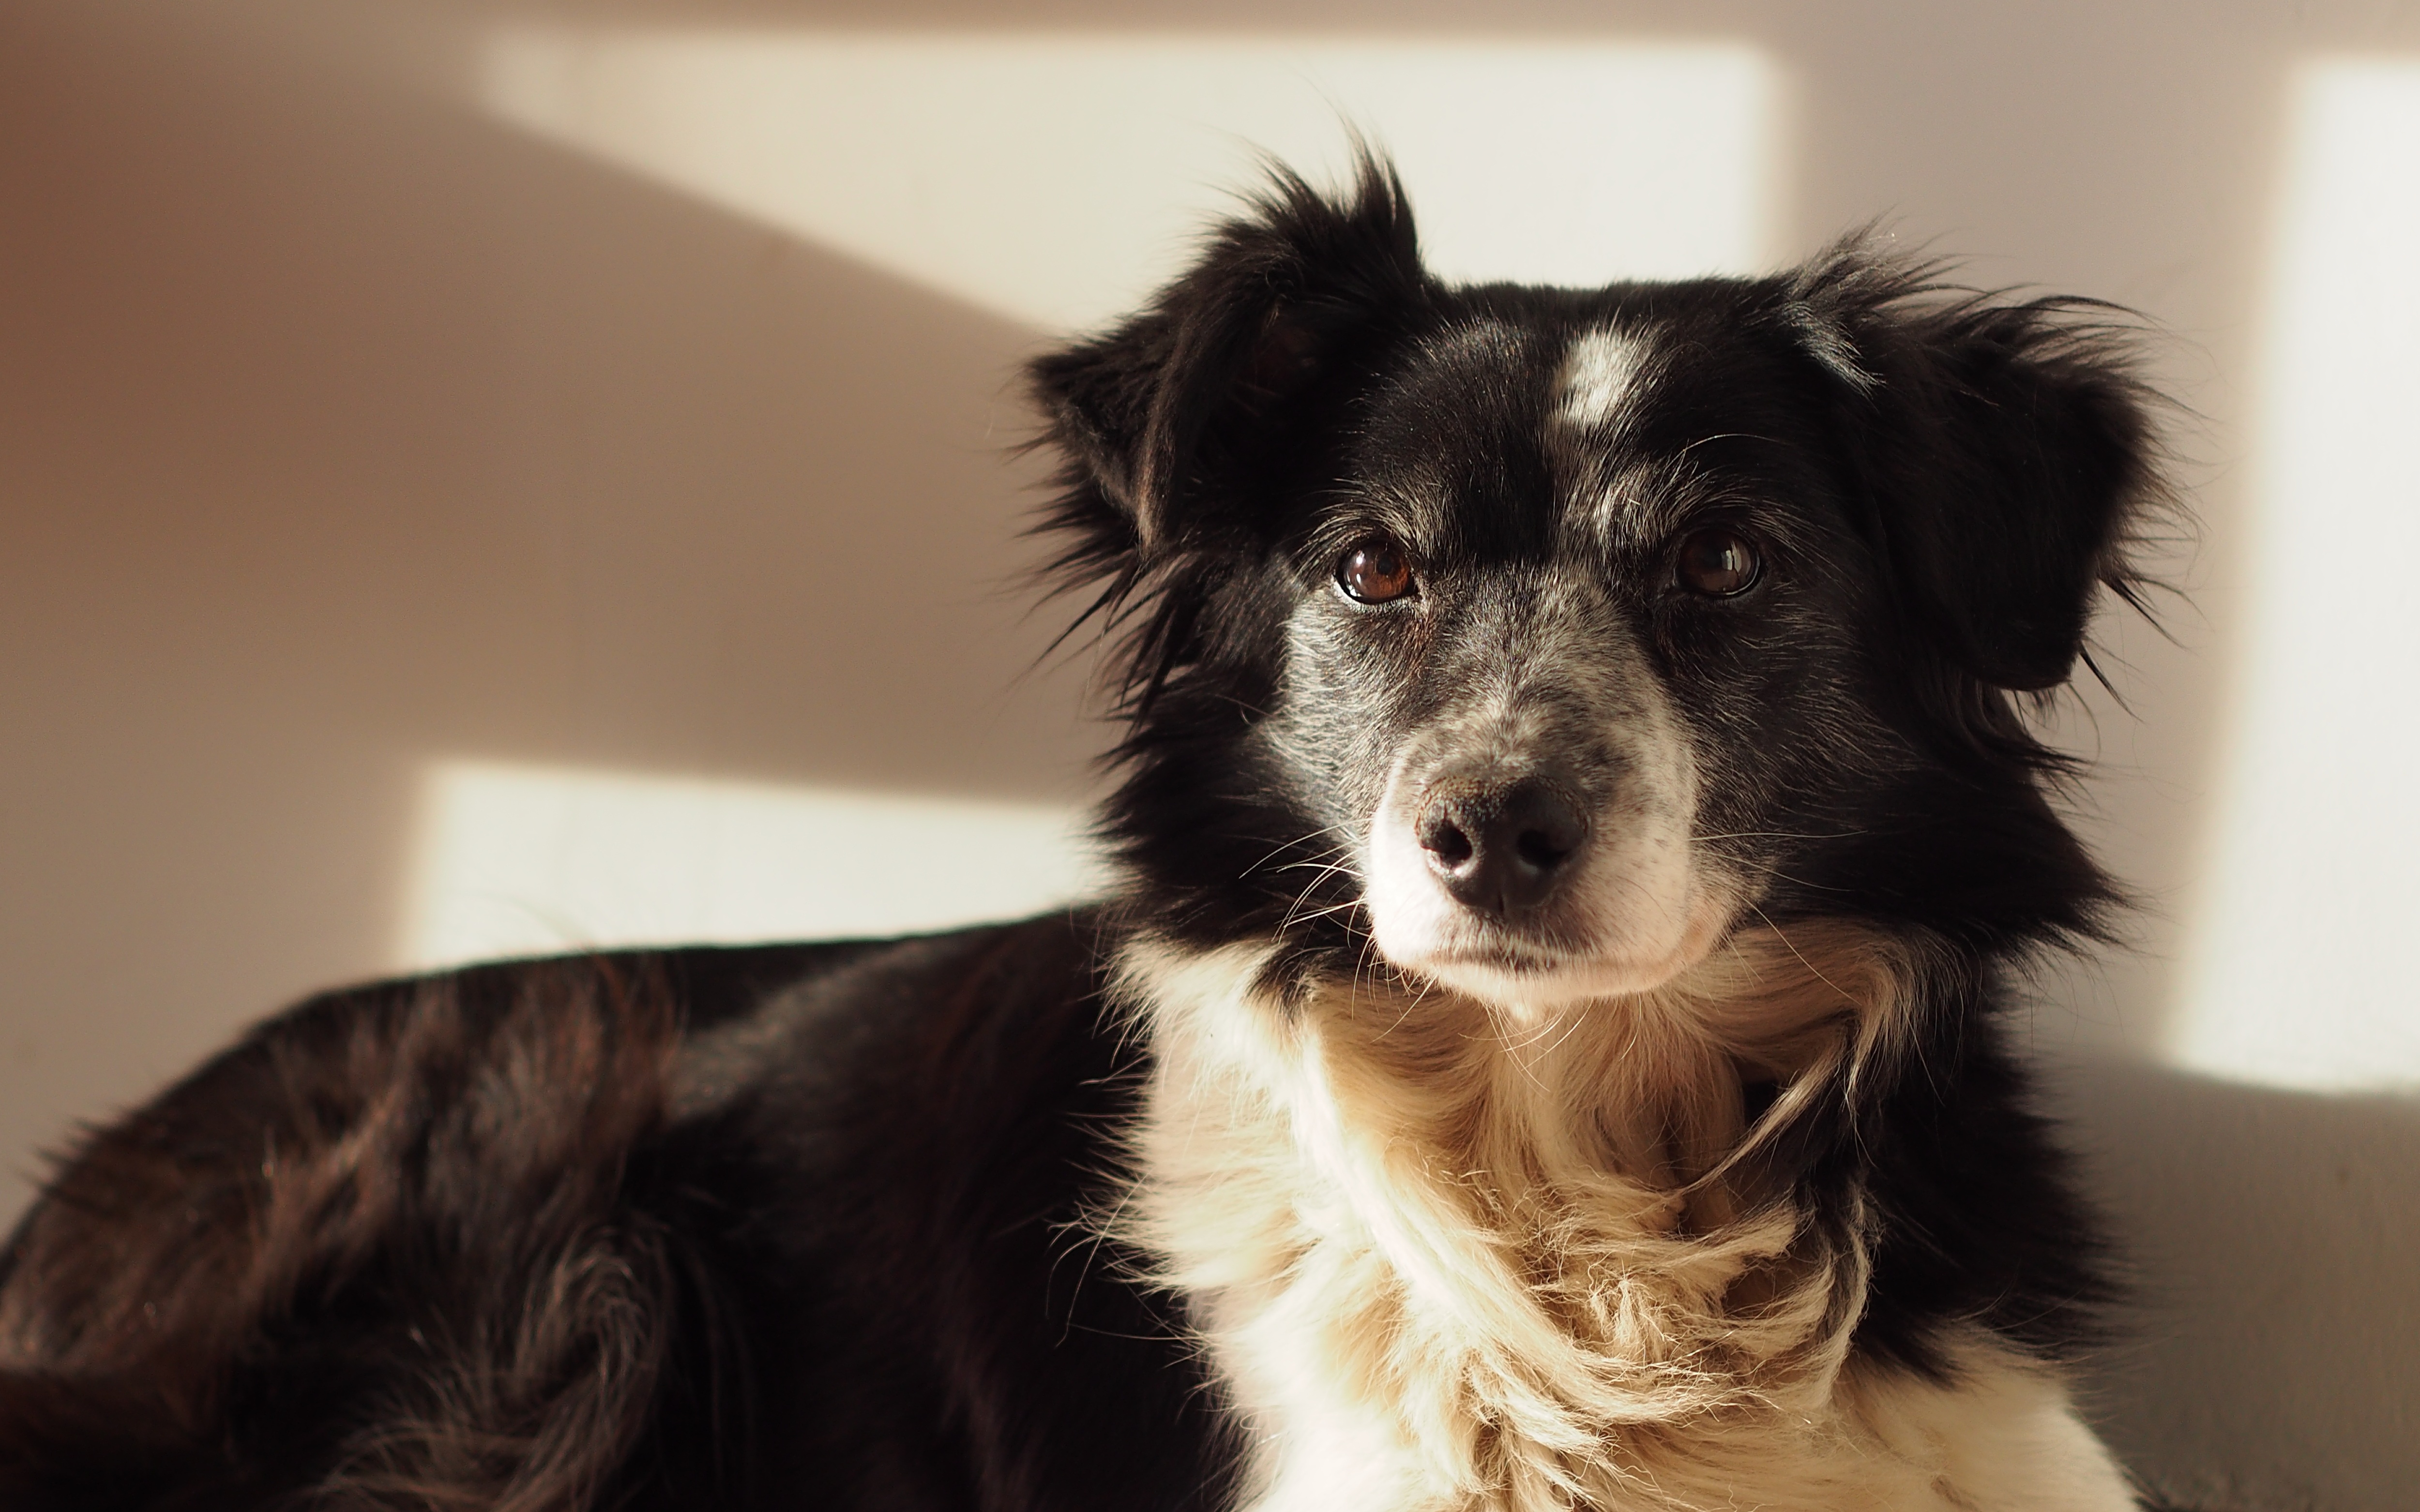
puppy, dog, portrait, mammal, black, border collie, pets, vertebrate, dog like mammal